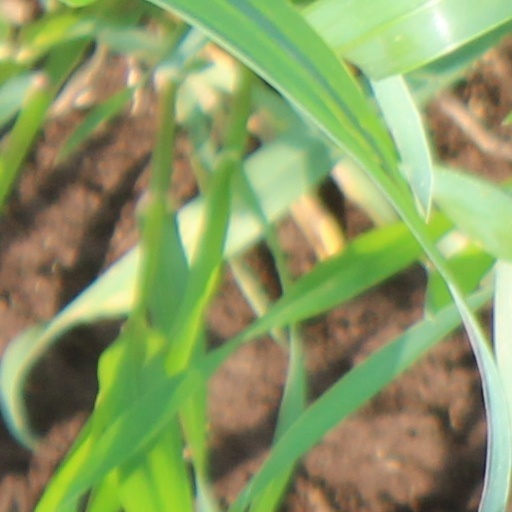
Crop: wheat